Robert E. Tranquada

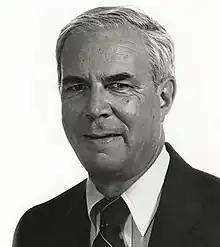
Tranquada in an undated photo

Robert E. Tranquada (1930 – December 4, 2022) was an American doctor and academic administrator. He was dean of the University of Massachusetts Medical School from 1979 to 1986, and of the University of Southern California School of Medicine from 1986 to 1991.